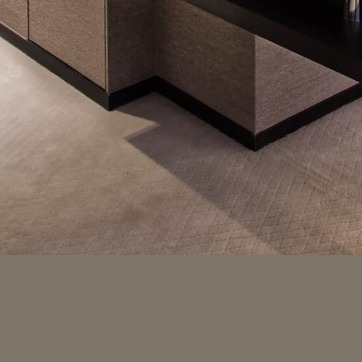
Material: carpet